Paul Lincke

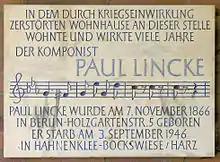
Memorial at Oranienstrasse 64, Berlin. "In the house on this site, which was destroyed as a result of war, lived and worked for many years the composer Paul Lincke. Paul Lincke was born on 7 November 1866 in Berlin at Holzgarten St. #5; he died on 3 September 1946 in Hahnenklee-Bockswiese in the Harz mountains."

With the Nazi rise to power in 1933, Lincke maintained his position and was feted by the Nazi regime. In 1937 he was awarded the Silver Medal of Honour of his native city, on his 75th birthday he was made an honorary citizen of Berlin.